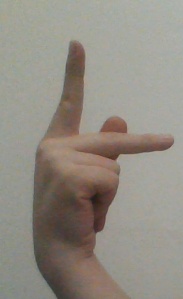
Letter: dha